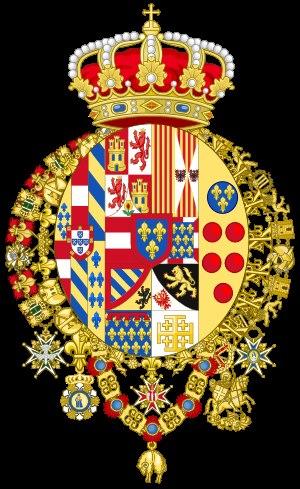
L’ordre de succession au trône des Deux-Siciles réunit l’ensemble des personnes susceptibles de pouvoir prétendre aux titres de chef de la maison de Bourbon-Siciles et d’héritier des trônes des anciens royaumes de Naples et de Sicile.